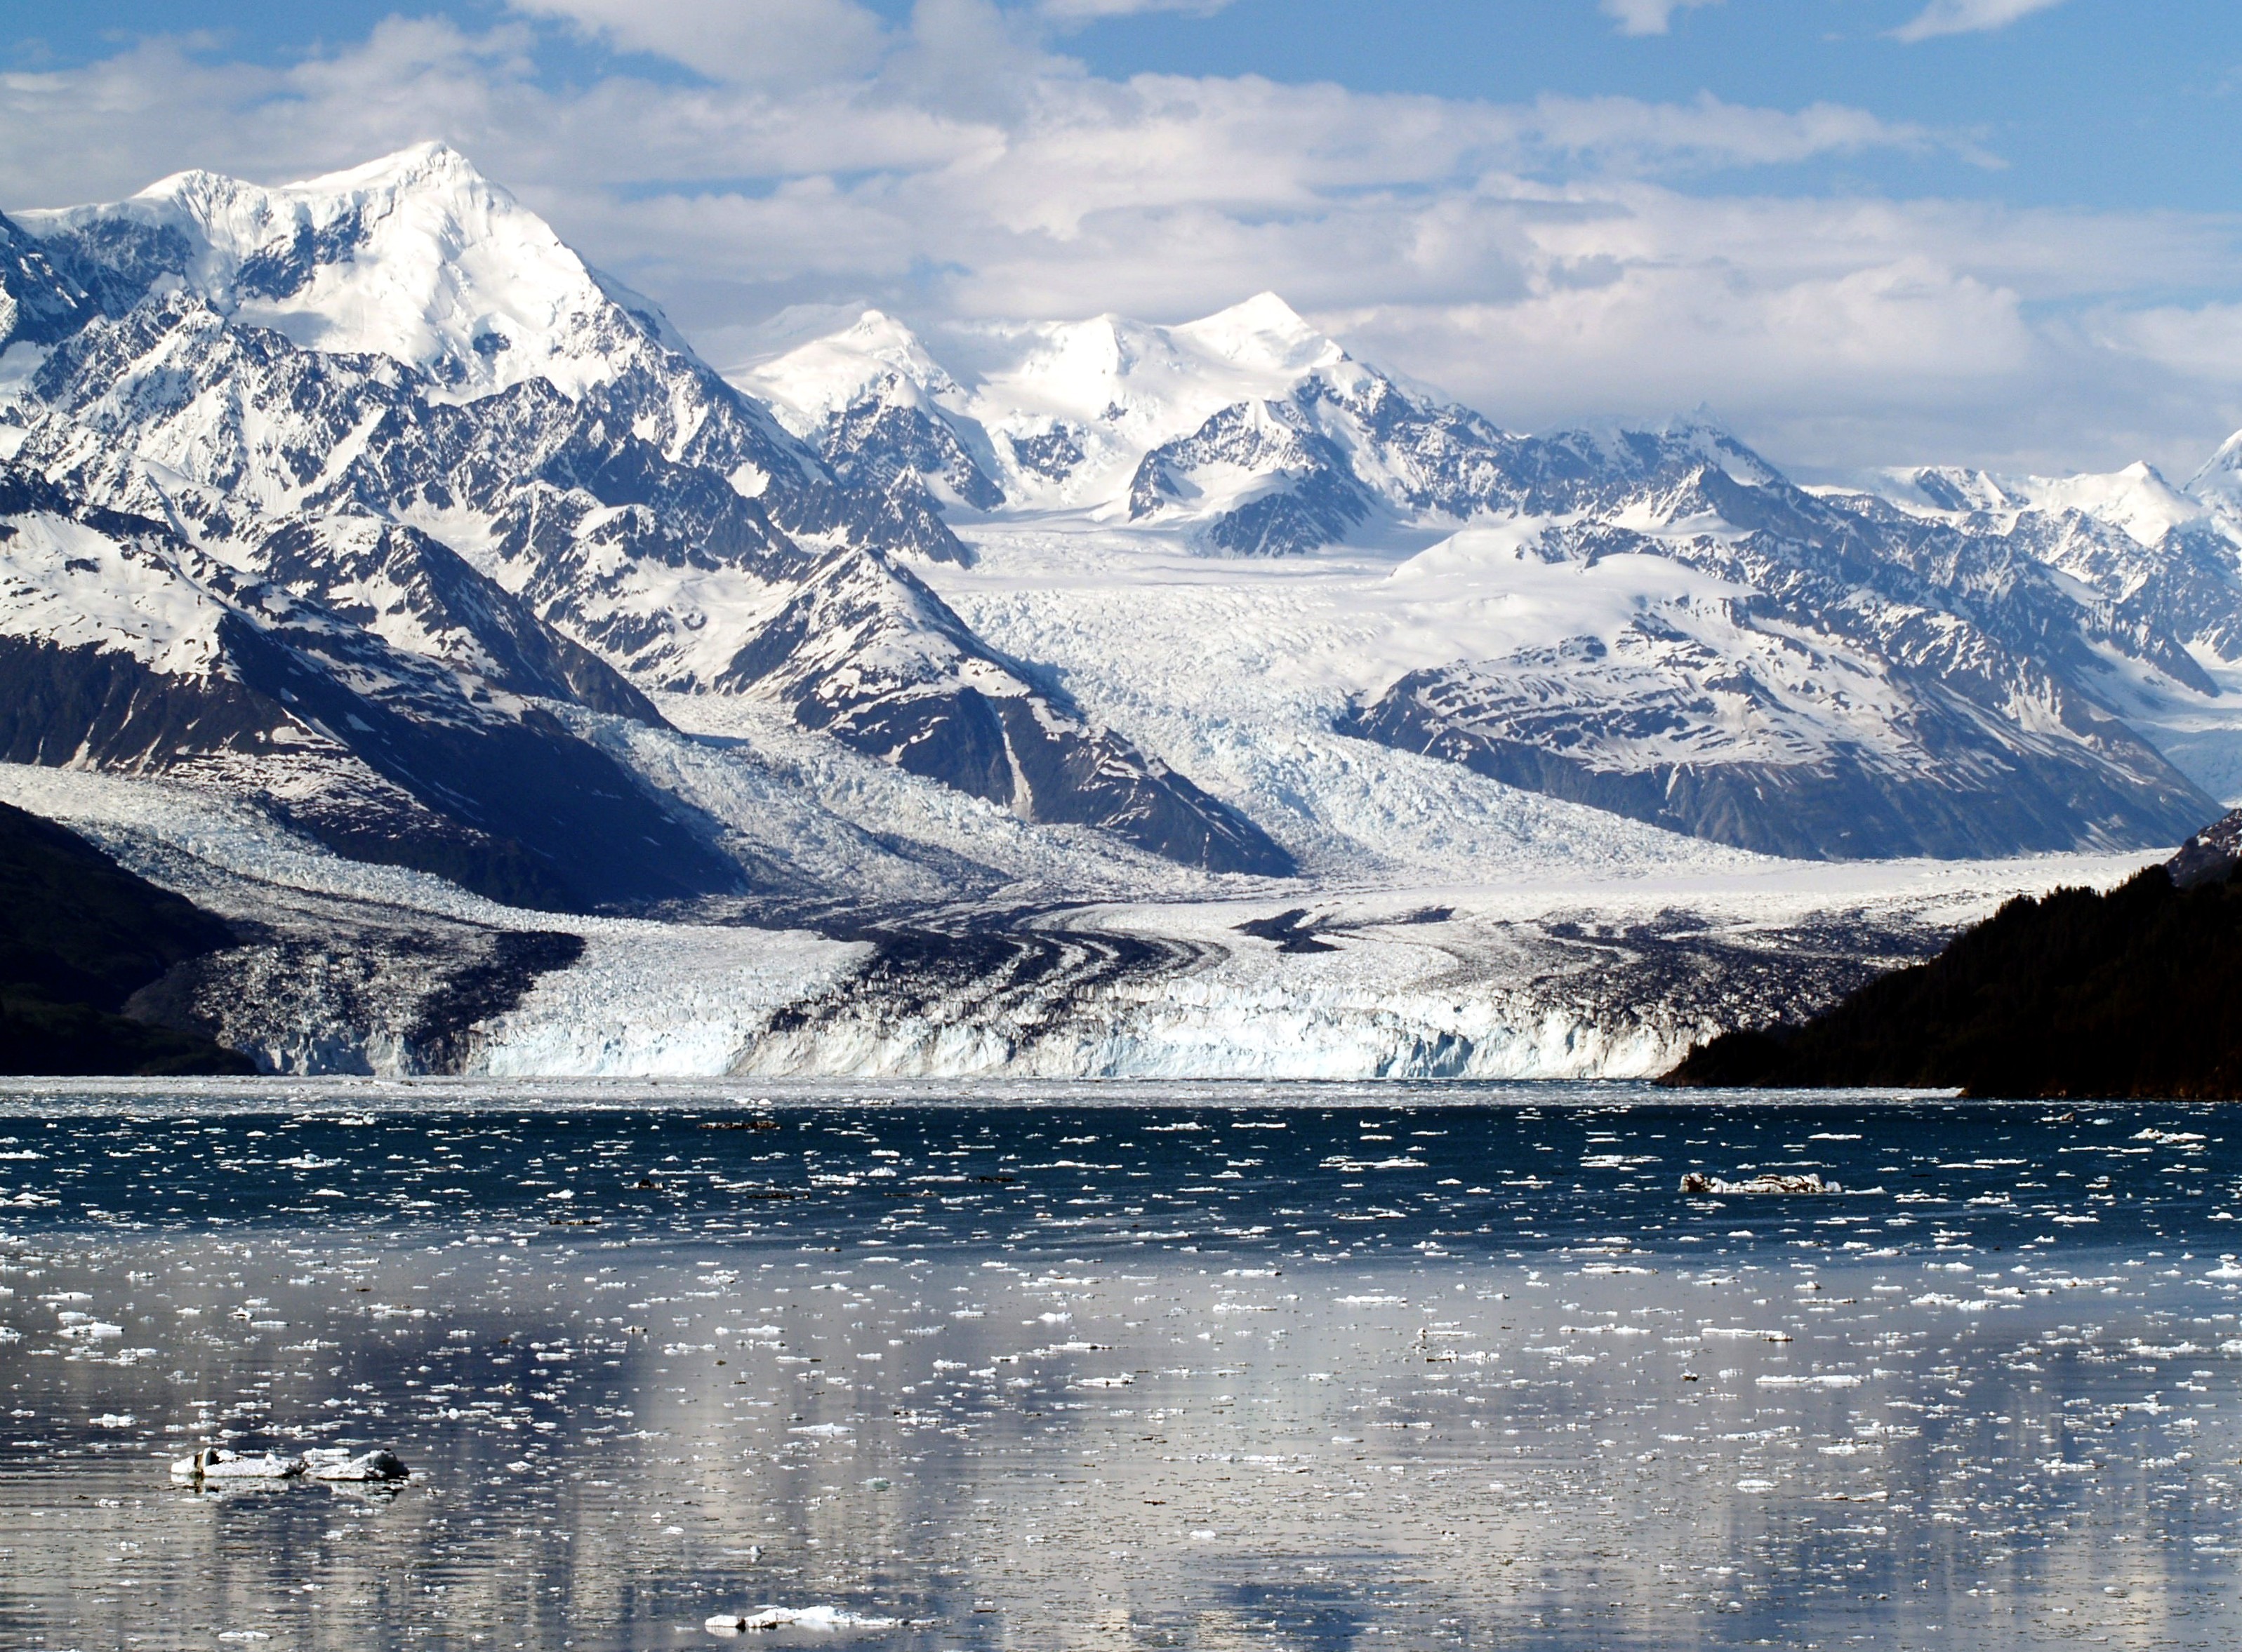
landscape, nature, outdoor, wilderness, mountain, snow, cold, winter, lake, view, land, mountain range, wild, environment, ice, scenic, glacier, natural, scenery, weather, fjord, arctic, alps, alaska, landform, arctic ocean, geographical feature, mountainous landforms, glacial landform